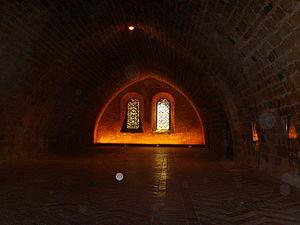
L’abbaye de Fontfroide est une abbaye cistercienne située sur le territoire de la commune de Narbonne, dans le département de l'Aude en France. Initialement abbaye bénédictine, elle est intégrée à l'ordre cistercien entre 1144 et 1145. Dans la seconde moitié du XIIᵉ siècle, elle reçoit d'importants dons en terres d'Ermengarde de Narbonne, puis au milieu du XIIIᵉ siècle, d'importants dons en terres et en nature d'Olivier de Termes qui lui permettent de réaliser de nouvelles constructions. Pendant la croisade des Albigeois, elle fut le fer de lance de l'orthodoxie catholique. Au XIVᵉ siècle, l'un de ses abbés, Jacques Fournier, est élu pape sous le nom de Benoît XII. L'abbaye est classée à partir de 1862 au titre des monuments historiques. Aujourd'hui, l'abbaye de Fontfroide est membre de la Charte des abbayes et sites cisterciens d'Europe.